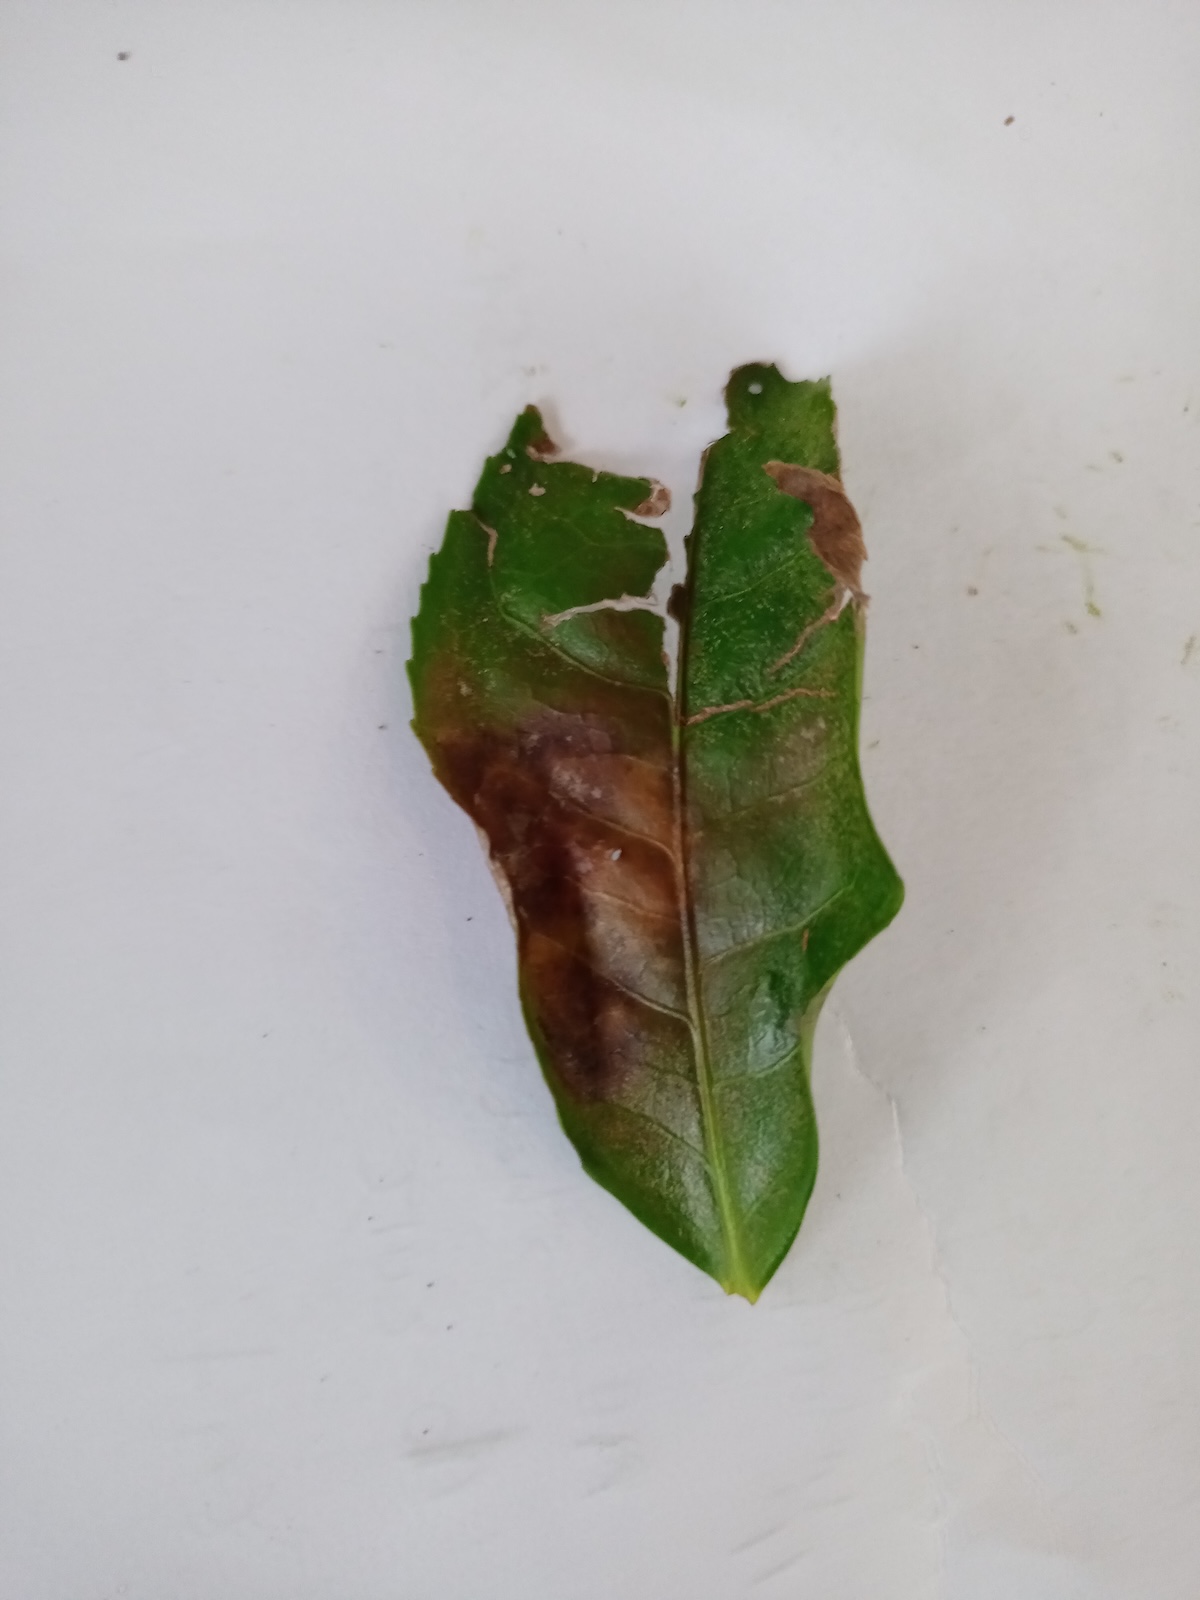
Label: Red spider